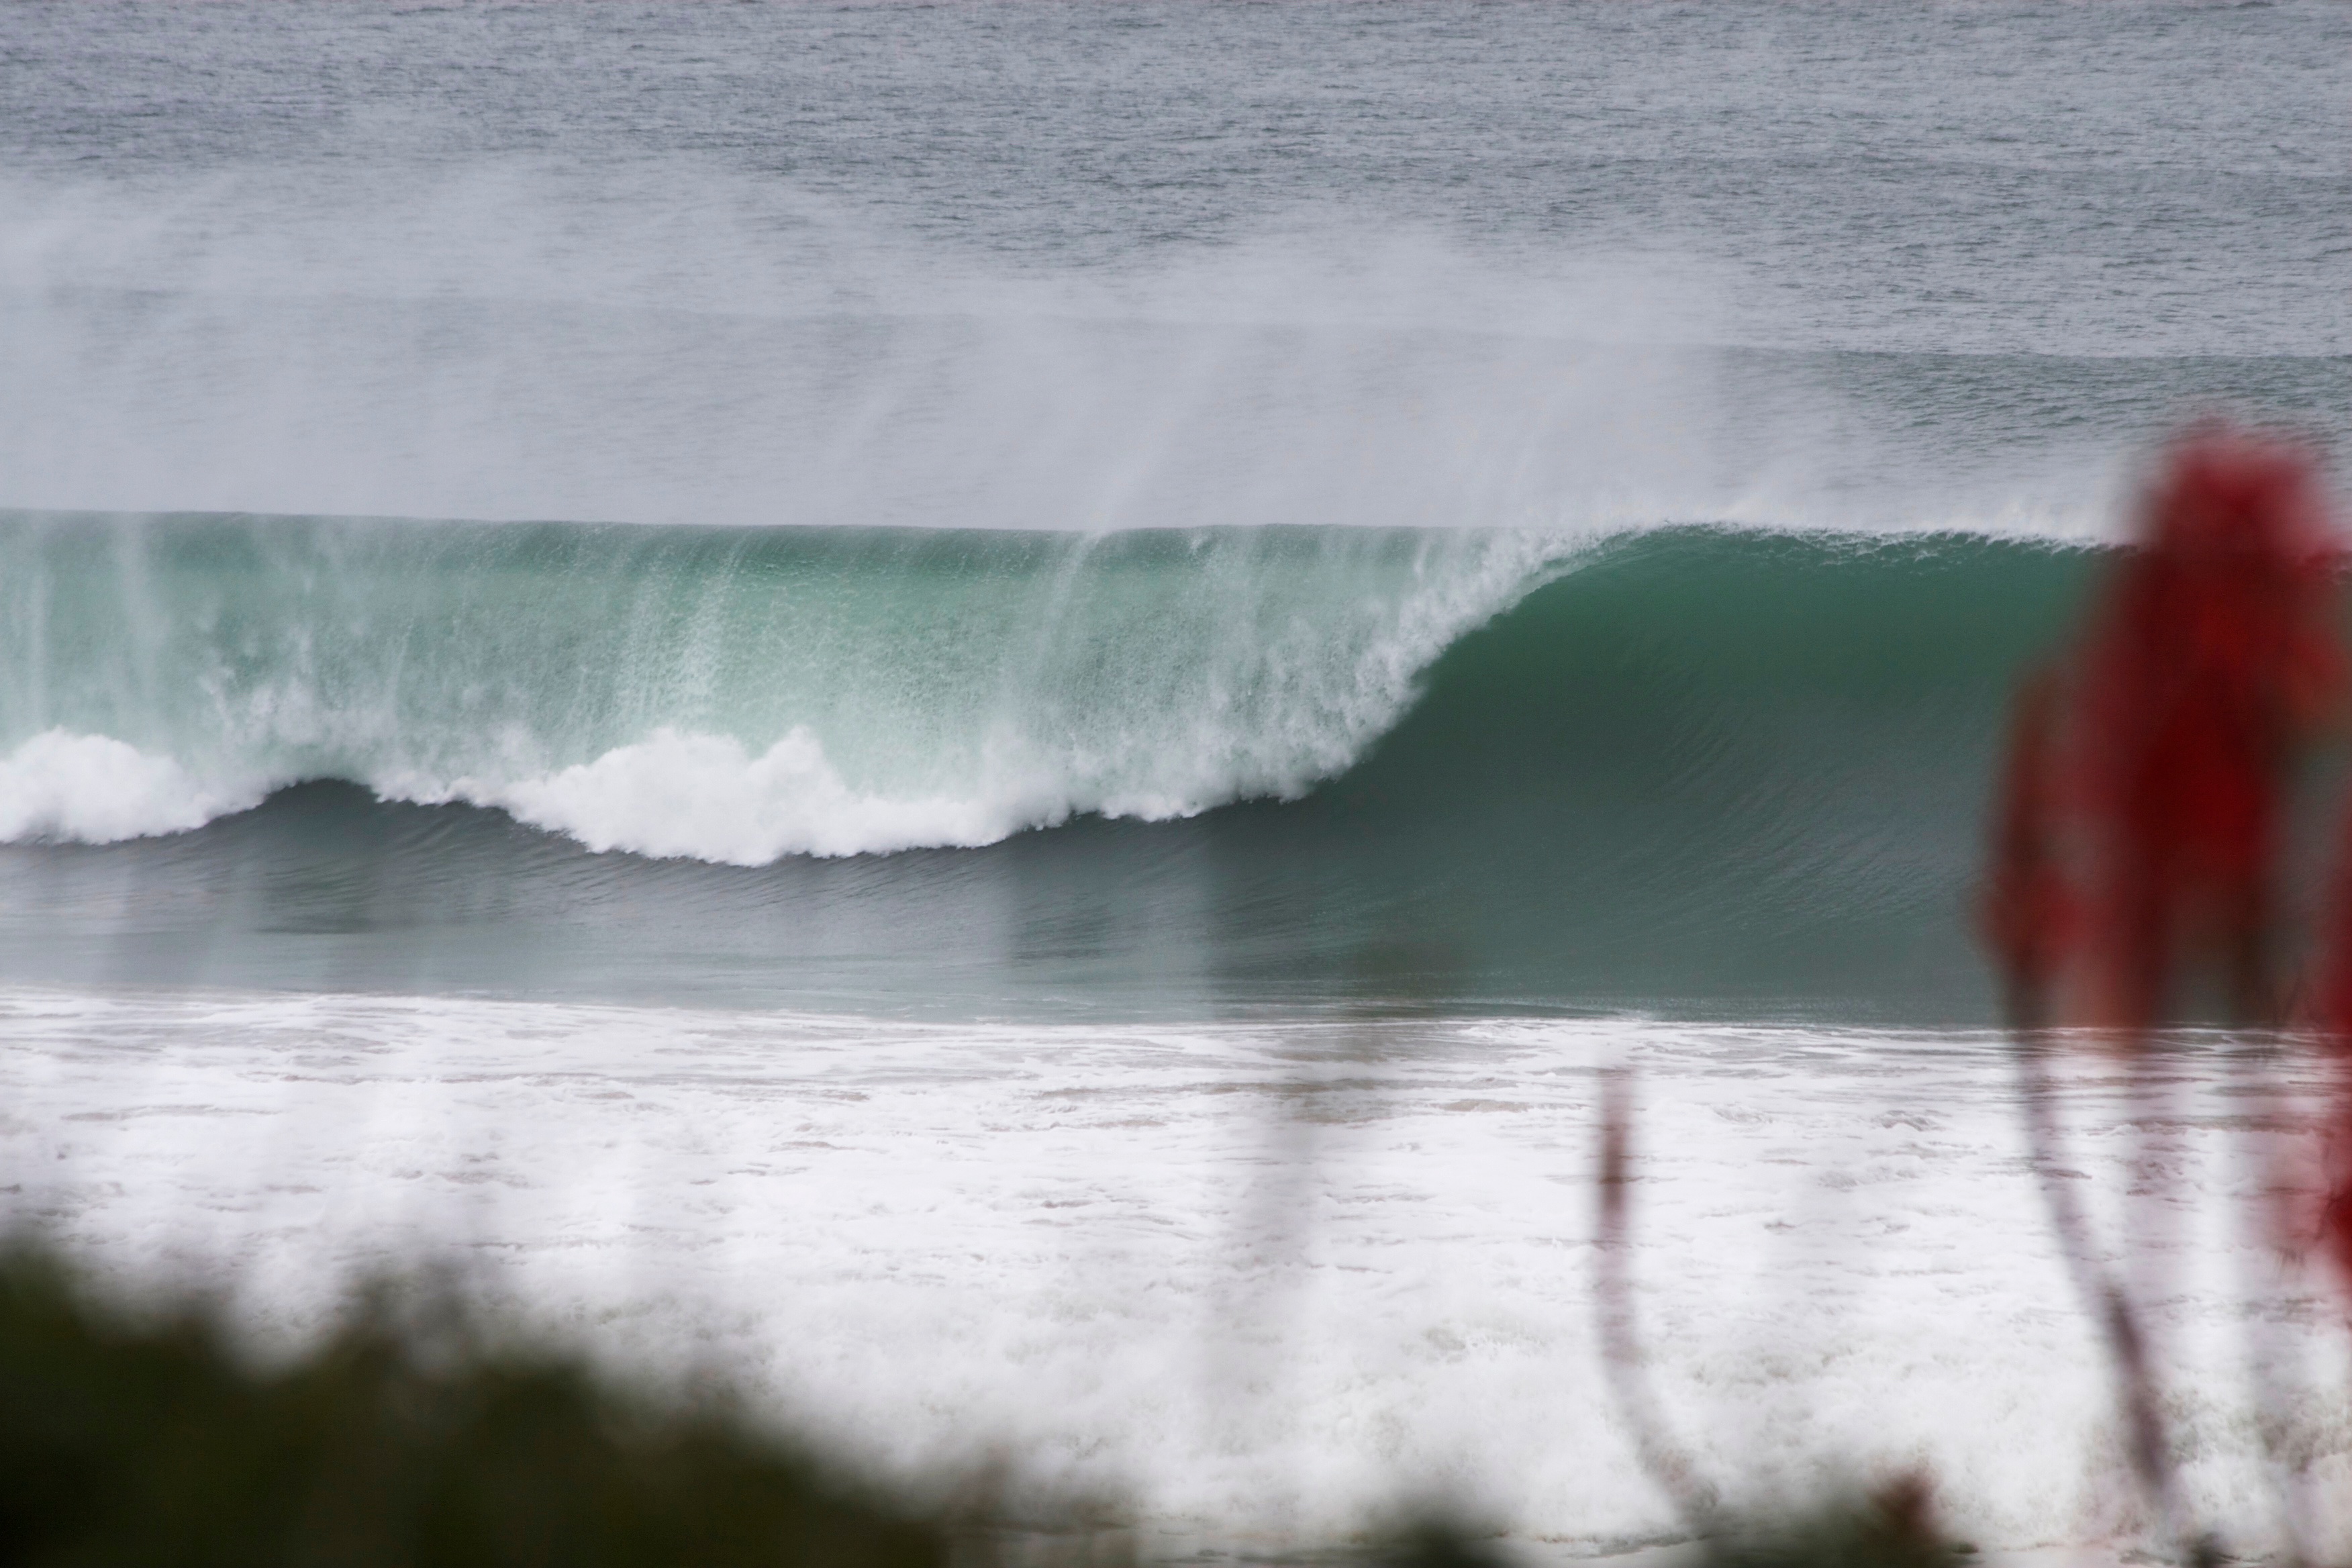
sea, coast, water, ocean, shore, wave, surfing, body of water, freezing, atmospheric phenomenon, wind wave